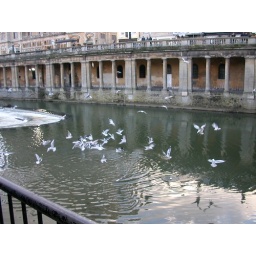
birds in bath